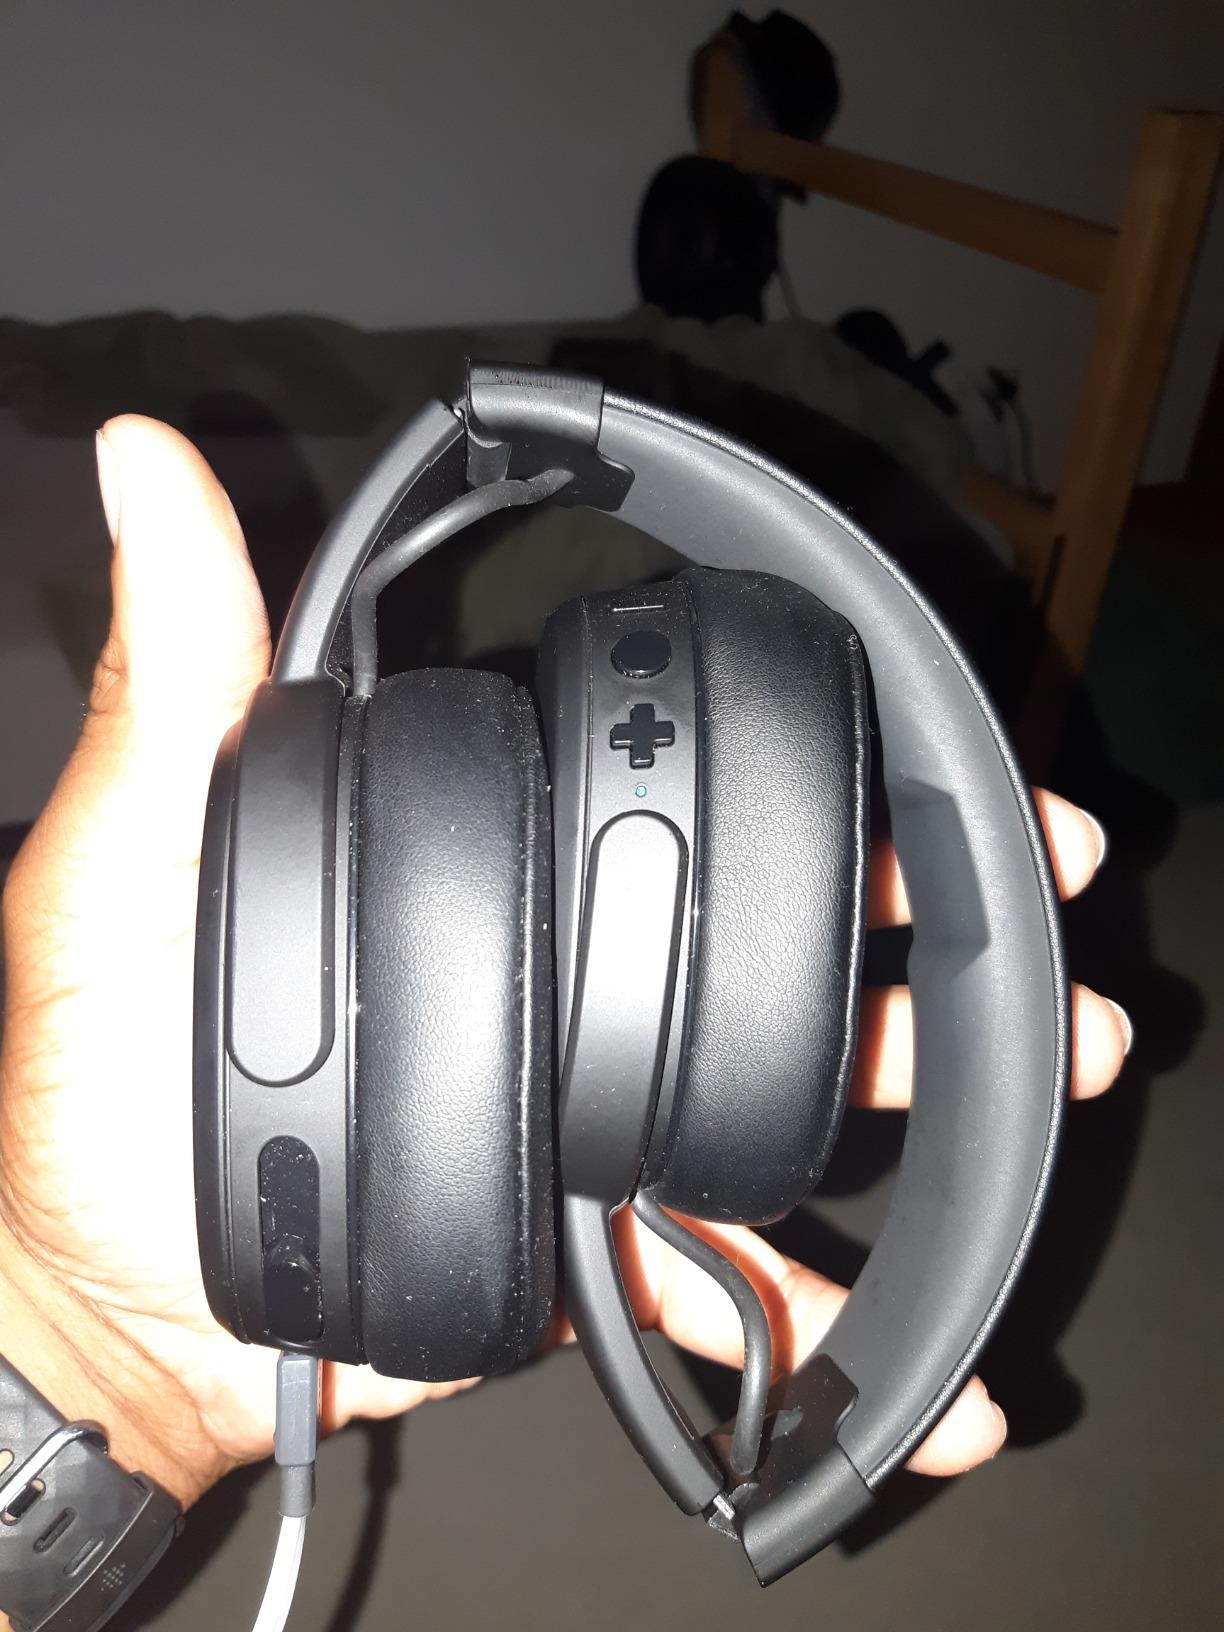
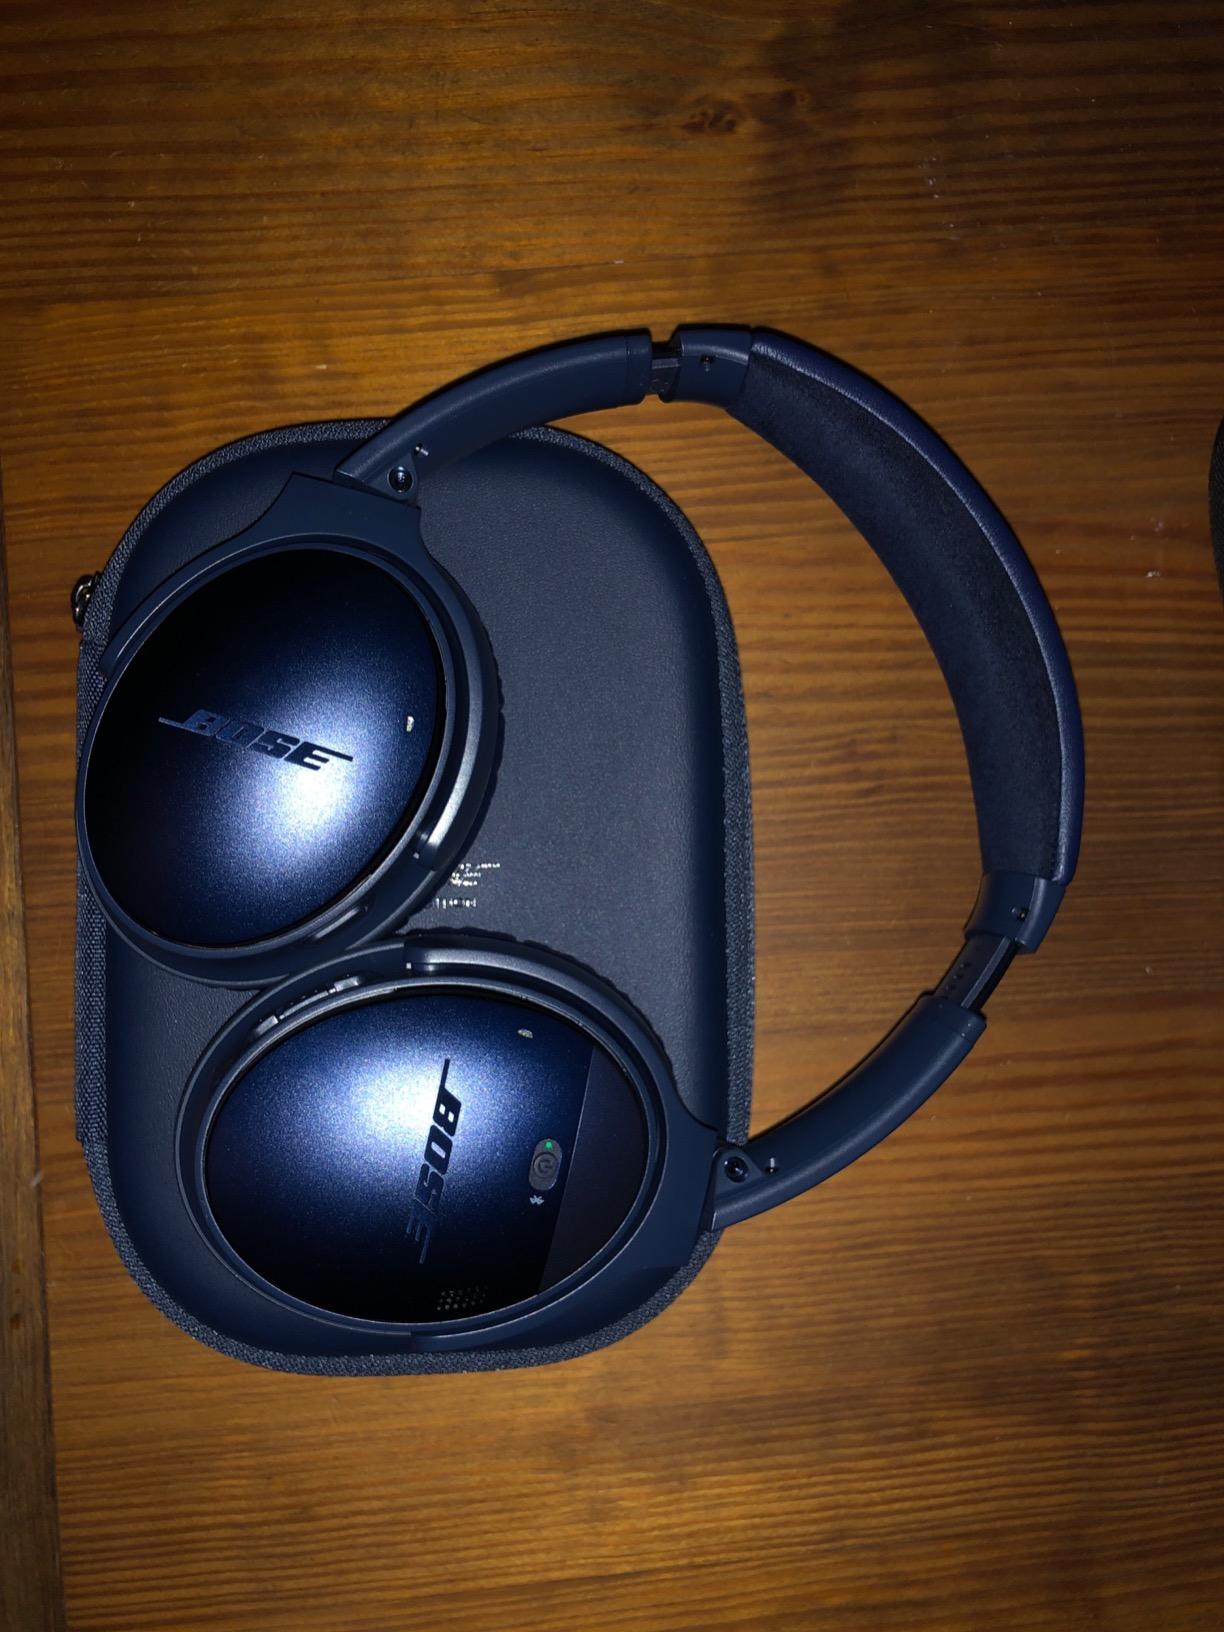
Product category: headphones
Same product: no